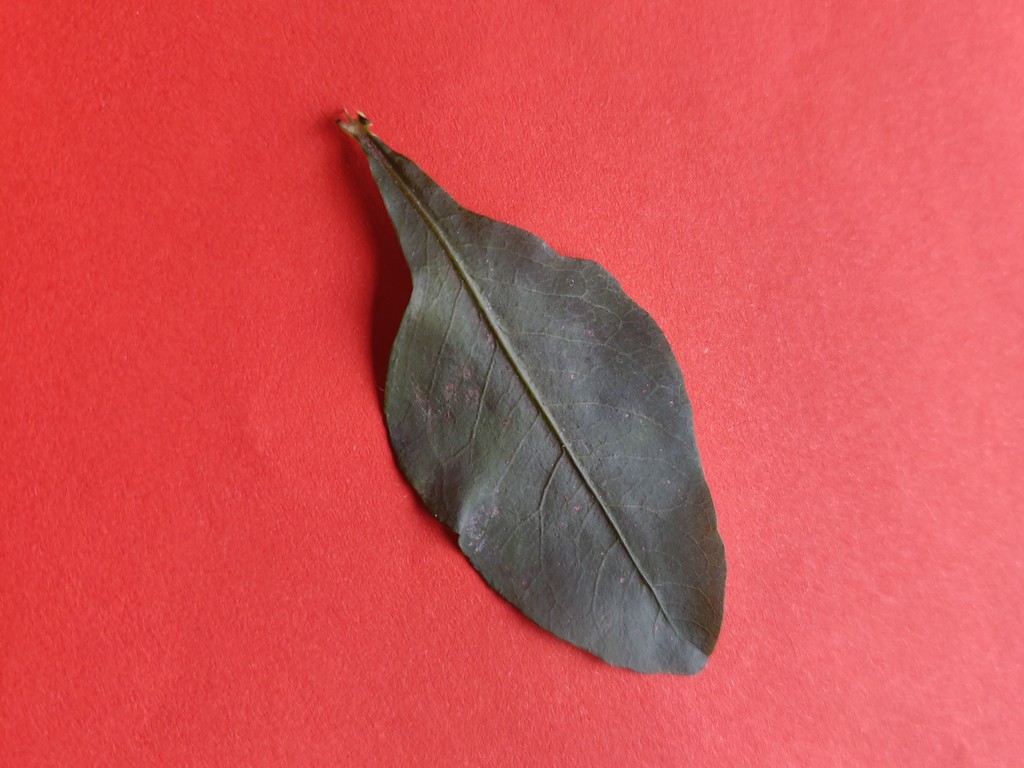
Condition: Healthy
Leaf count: single
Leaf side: front